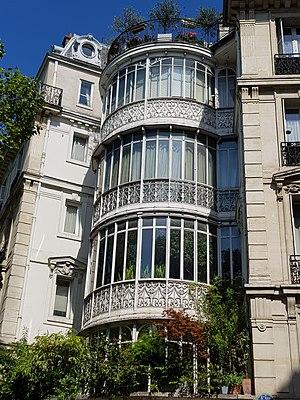
32, boulevard Malesherbes, Paris 8e.
Le boulevard Malesherbes est une voie des 8ᵉ et 17ᵉ arrondissements de Paris.
Un jardin d'hiver est généralement une structure vitrée avec des armatures métalliques, ou une véranda vitrée en prolongement d'une salle de séjour pour abriter des plantes, exotiques ou non, qui ne supportent pas le gel. Chauffée, cette pièce d'agrément est fort en vogue dans les châteaux du XIXᵉ siècle, pour y accueillir des collections de palmiers d'intérieur. Elle sert alors pour le thé ou des réceptions plus intimes. Elle donne sur le jardin ou sur le parc.